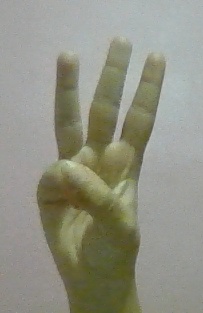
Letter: thaa